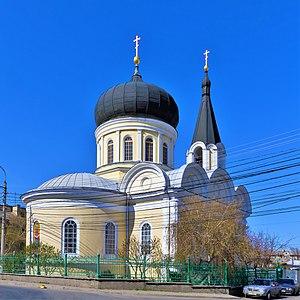
Simferopol est la capitale de la République de Crimée, elle est le centre administratif d'une municipalité. Sa population s'élevait à 337 285 habitants en 2013.